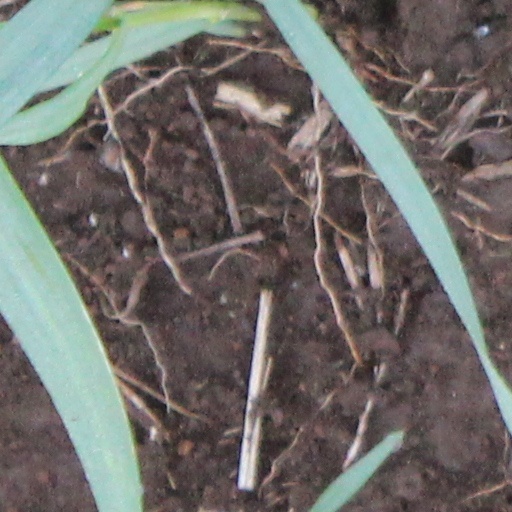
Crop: wheat